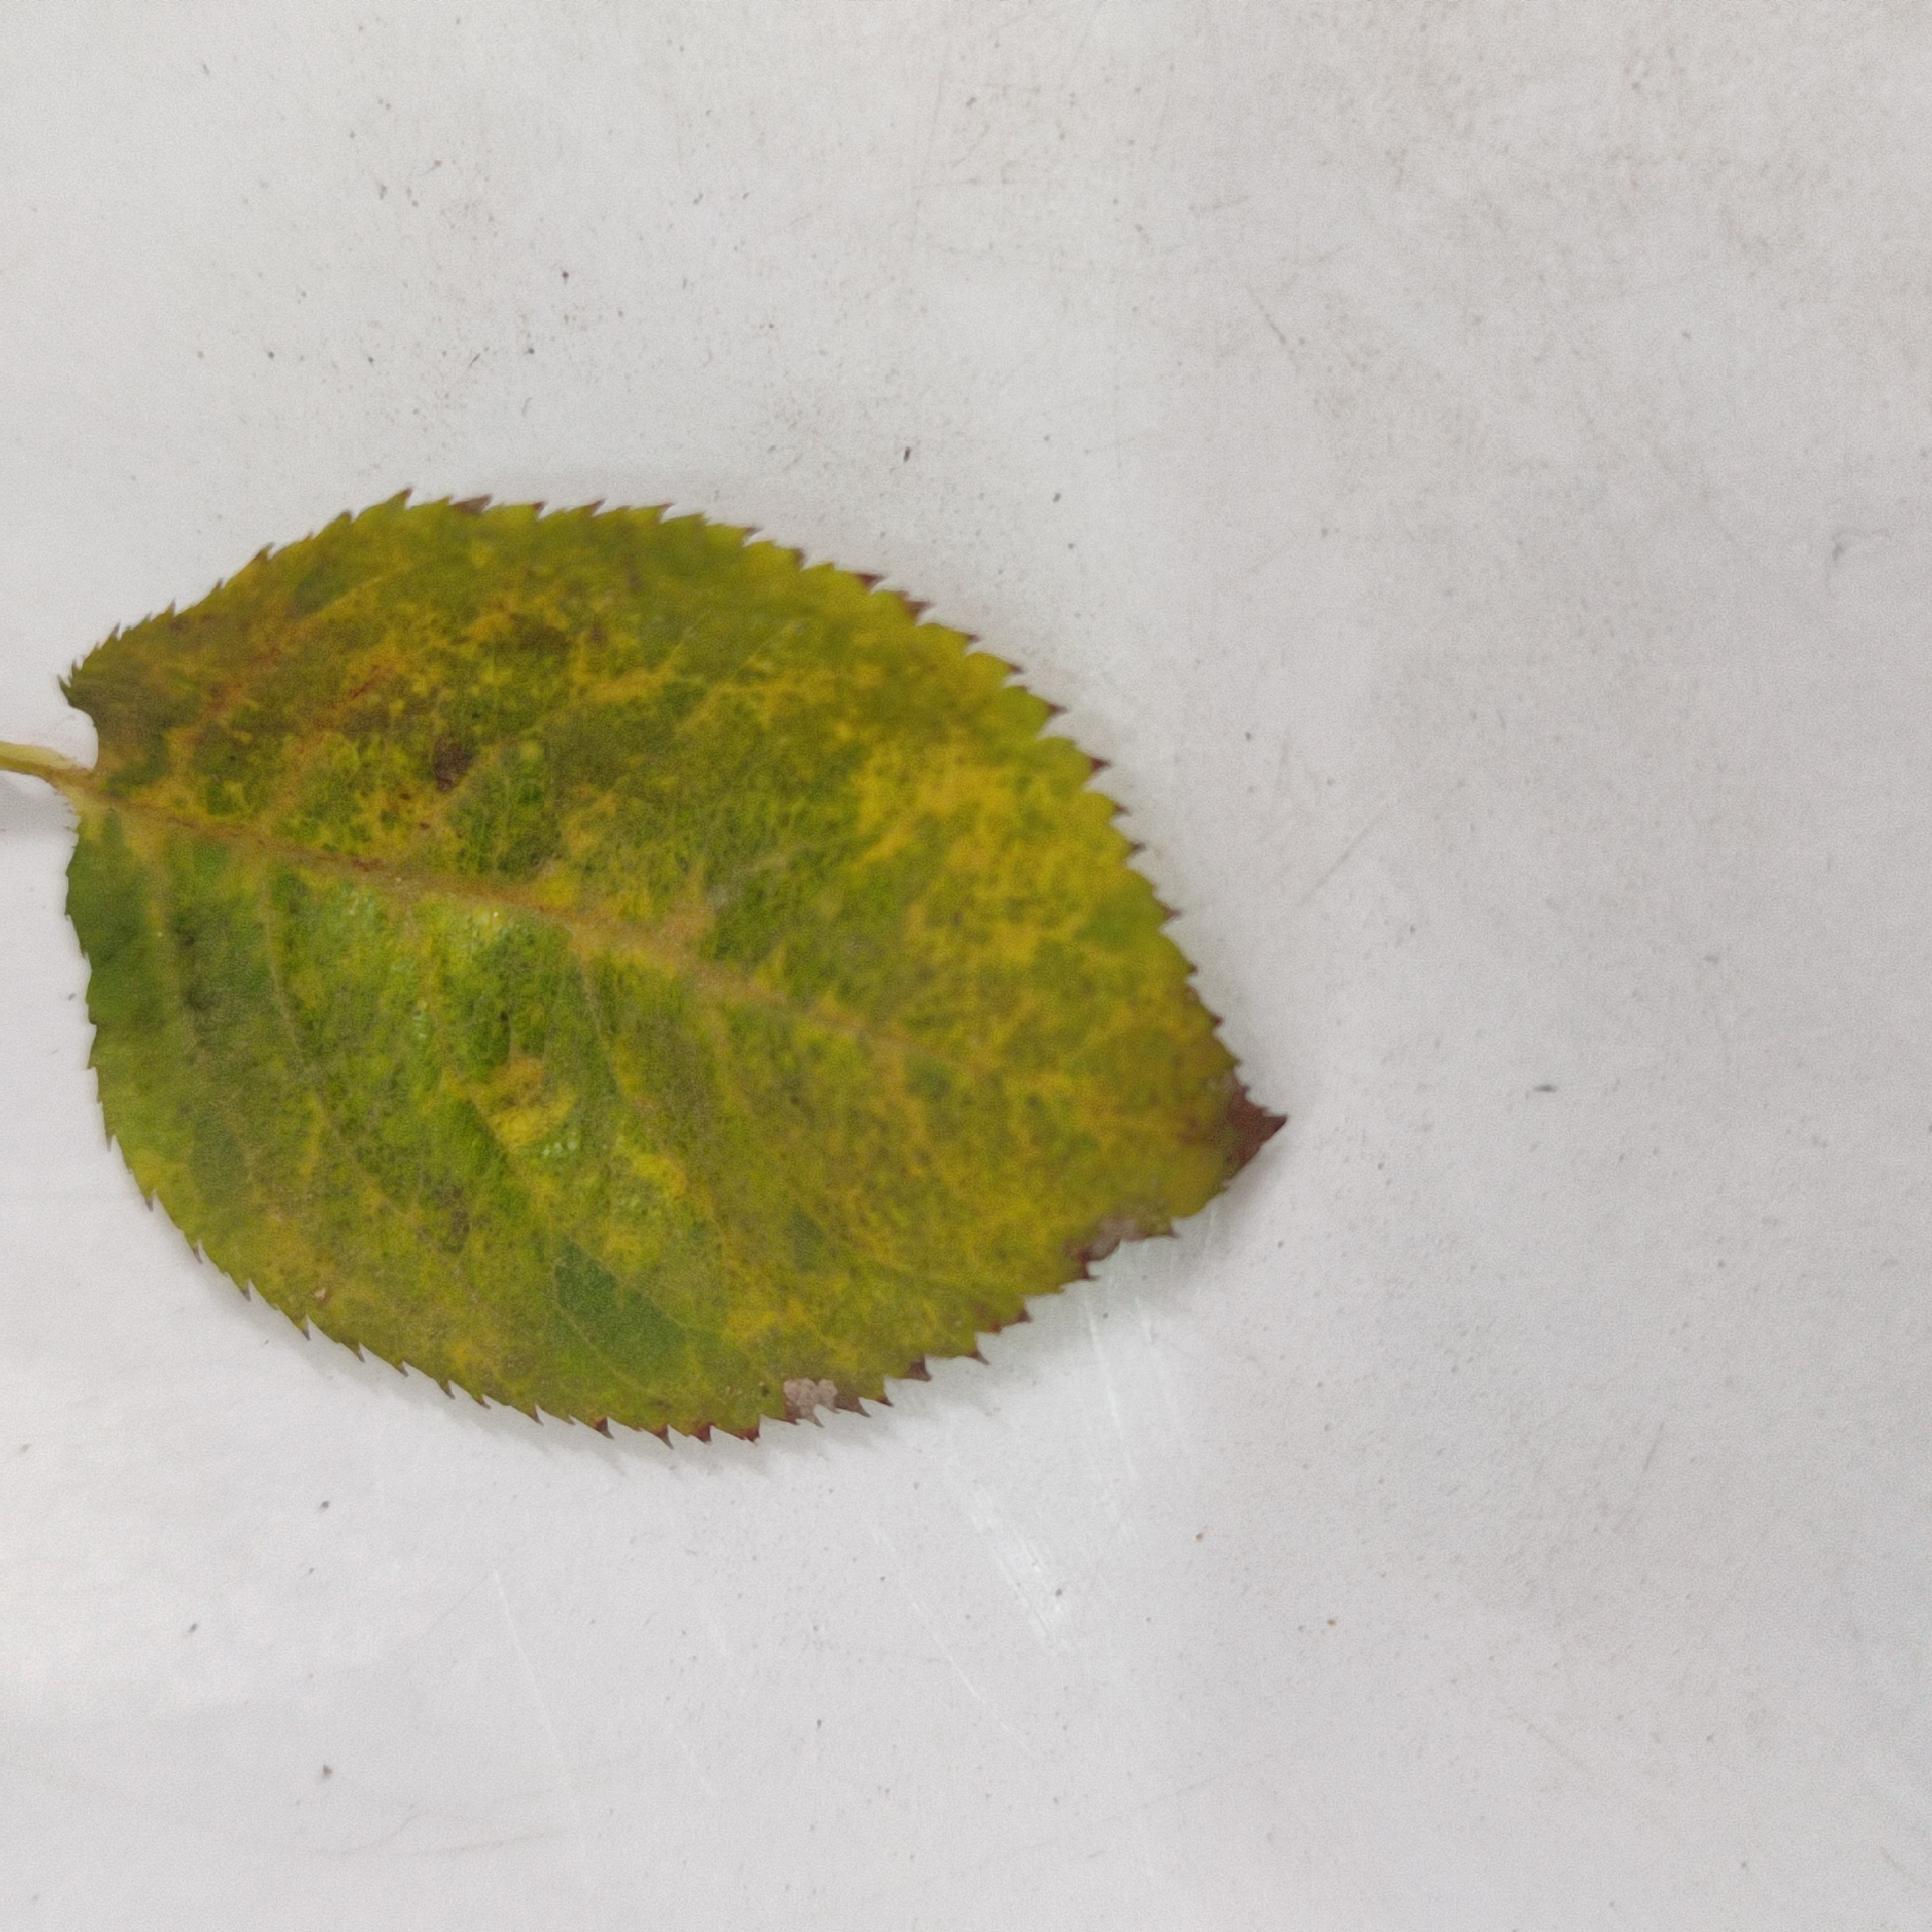
Label: Yellow Mosaic Virus